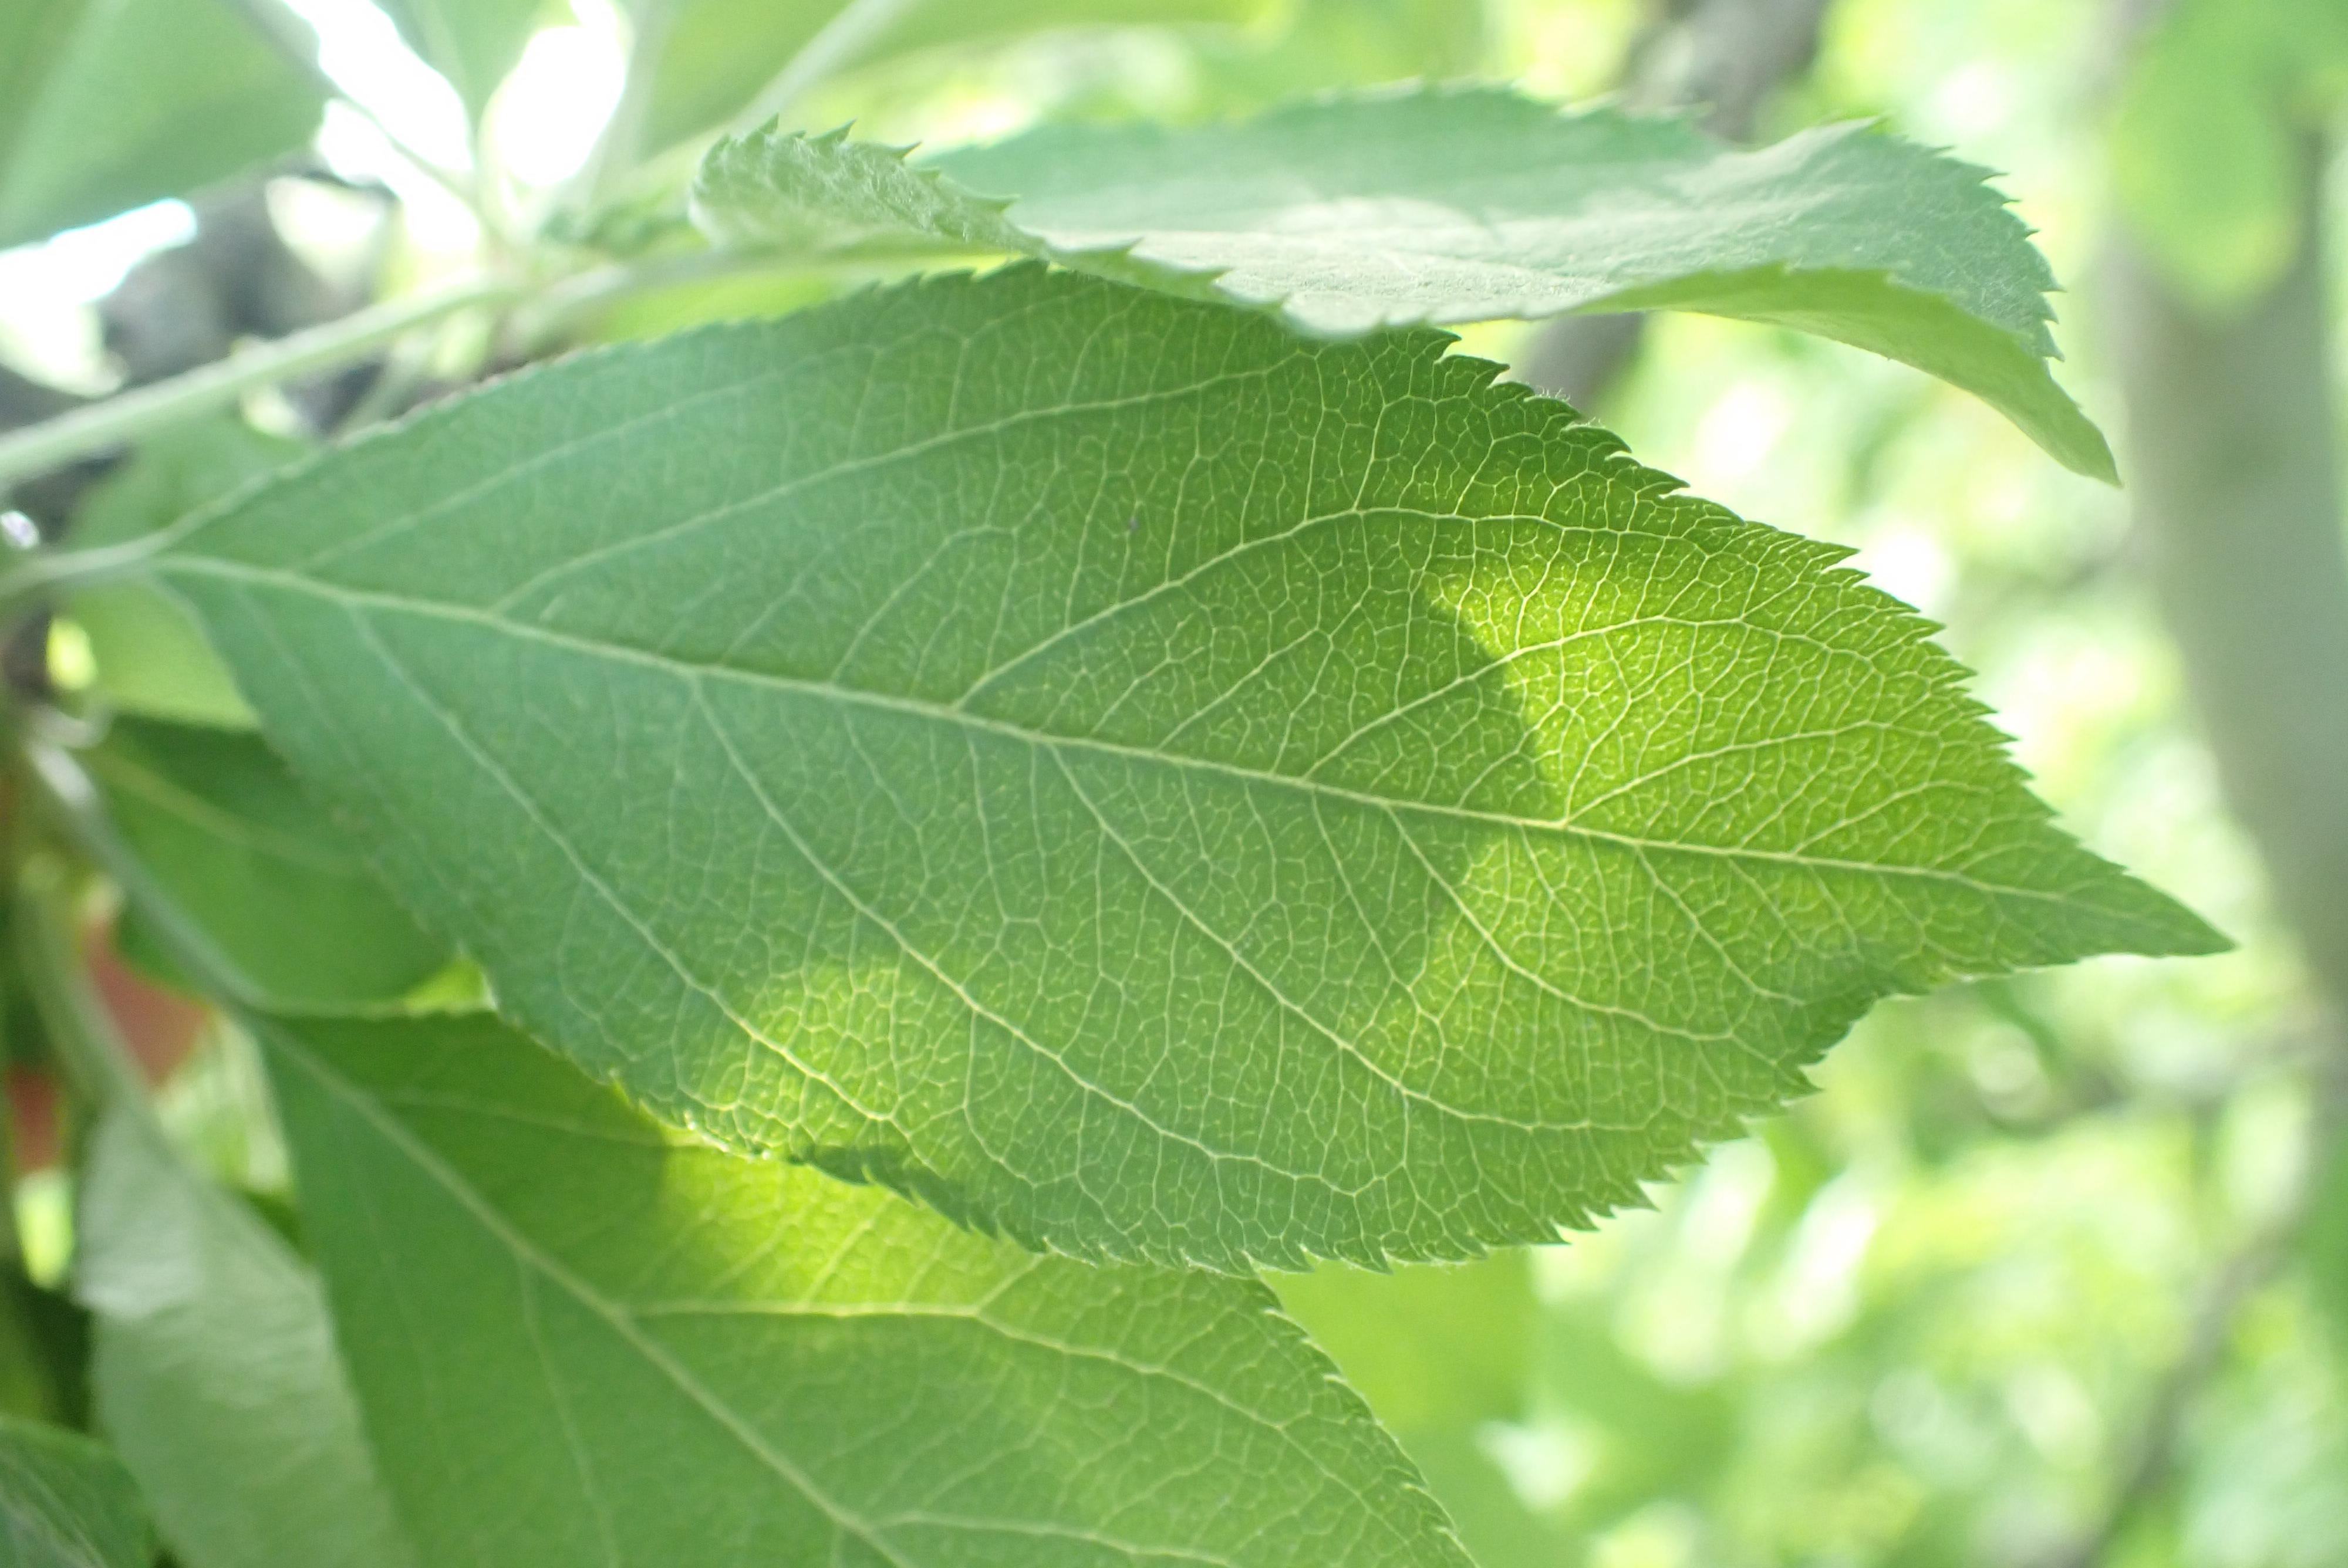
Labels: healthy